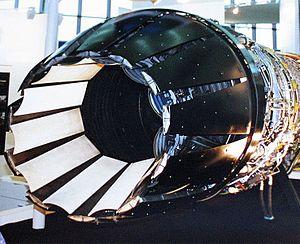
La poussée vectorielle est une technologie utilisée en aéronautique. Elle consiste à orienter le jet du réacteur et améliore considérablement la manœuvrabilité d'un avion à réaction indépendamment de sa vitesse. Elle a été mise au point dans les années 1950.